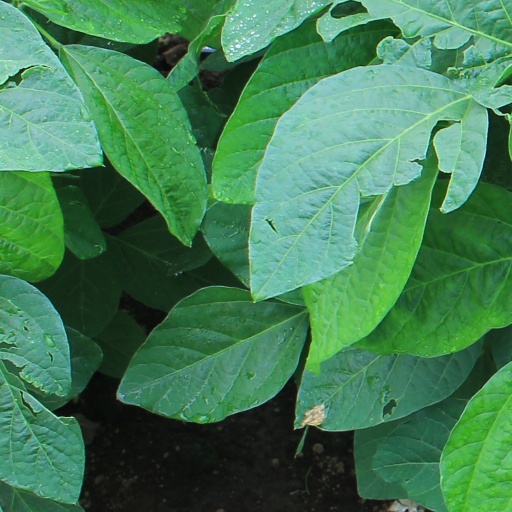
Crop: soybean